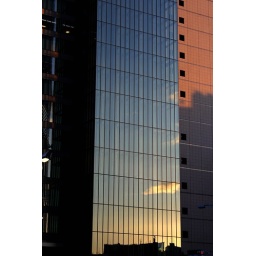
sky in the wall